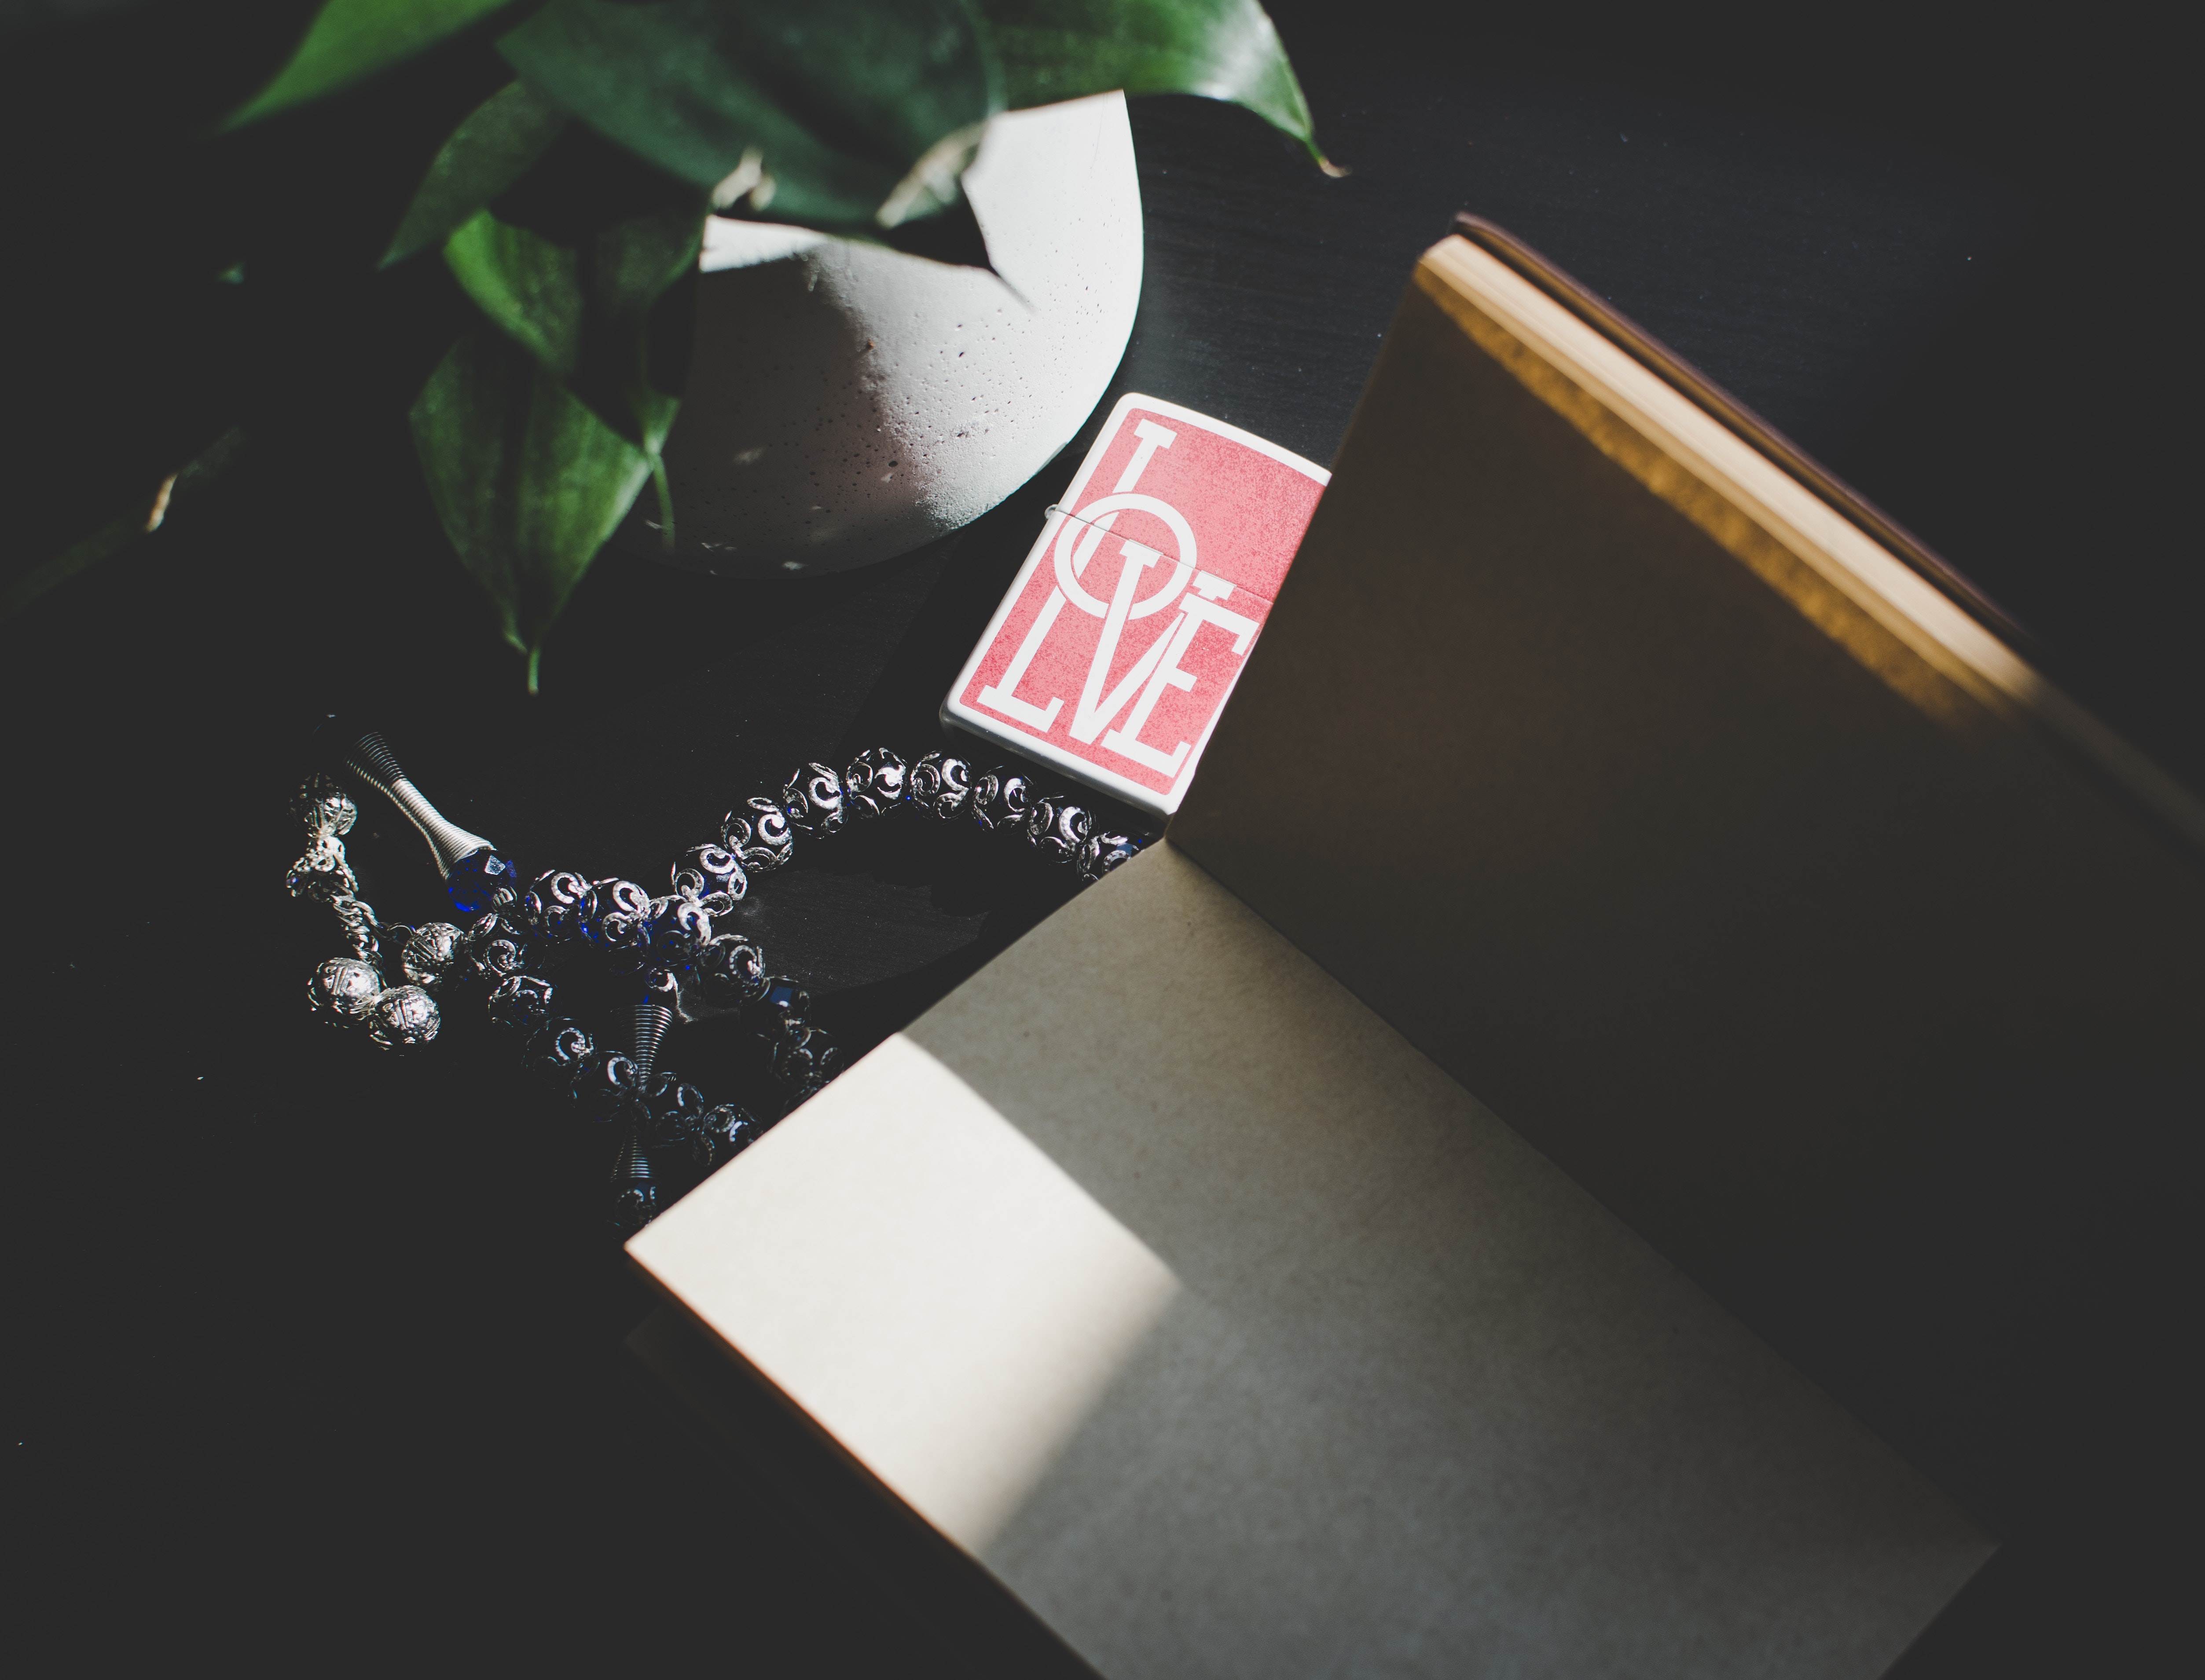
font, brand, graphics